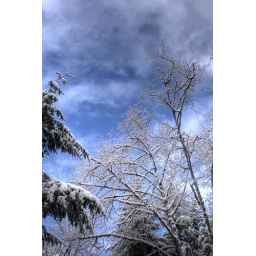
Some shots from around my house with all the snow. Animals and cars included. Some shots from around my house with all the snow. Animals and cars included.